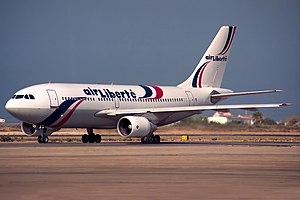
L'Airbus A310 est un modèle d'avion de ligne long courrier biréacteur à fuselage large construit par Airbus de 1982 à 1998 sur la base de l'Airbus A300. Il est similaire au Boeing 767.